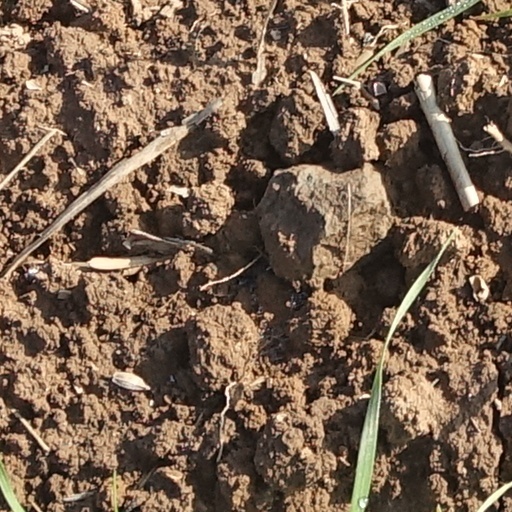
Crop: wheat